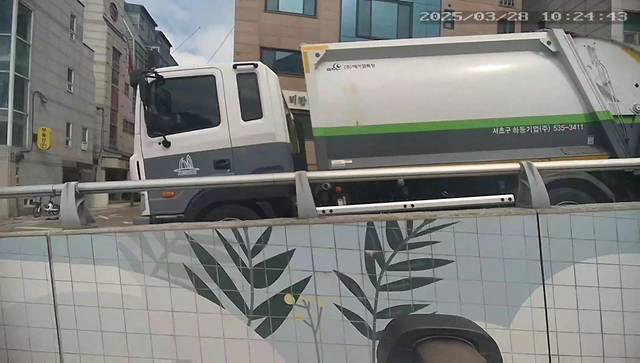
Region: South Korea
Coordinates: 37.489, 126.997